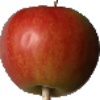
Label: Apple Red 2